Christian Kohlund

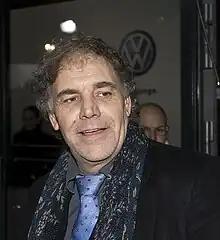
Christian Kohlund, Volkswagen People’s Night

Christian Kohlund (born 17 August 1950 in Basel, Switzerland) is a Swiss actor and director.